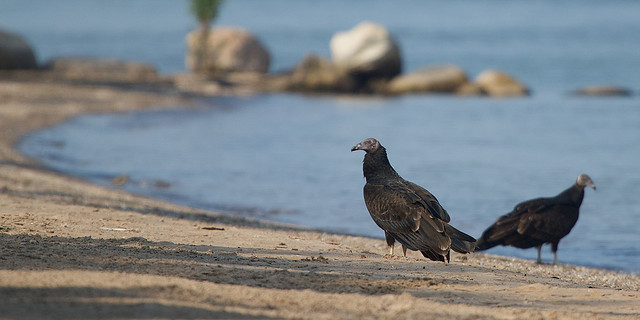
user: Given an image and a question. Answer the question in a short answer. Question: What kind of bird is pictured? Short Answer:
assistant: vulture